Ludlow

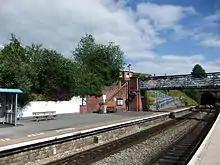
The southbound platform at Ludlow station

The town prospered, with a population of about 1,725 by 1377, and sustained a population of about 2,000 for several centuries thereafter. It was a market town; market day was held on every Thursday throughout the 15th century. In particular, it served as a centre for the sale of wool and cloth. It was home to various trades, and in 1372 boasted 12 trade guilds including metalworkers, shoemakers, butchers, drapers, mercers, tailors, cooks, bakers and probably the most notable in the town, the Palmer's Guild.